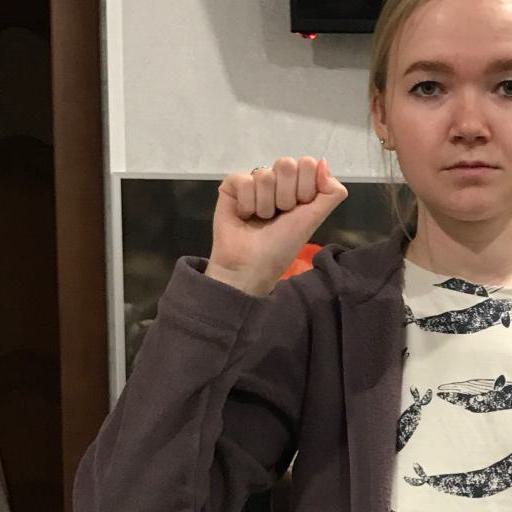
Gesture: fist